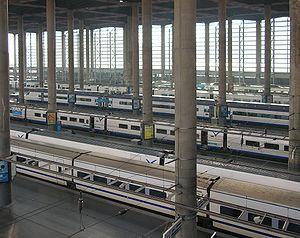
La gare d'Atocha est l'une des deux gares terminus du réseau de la Renfe à Madrid et la plus grande gare d'Espagne. Elle est située dans le quartier d'Atocha-Mediodía, dans le district d'Arganzuela.